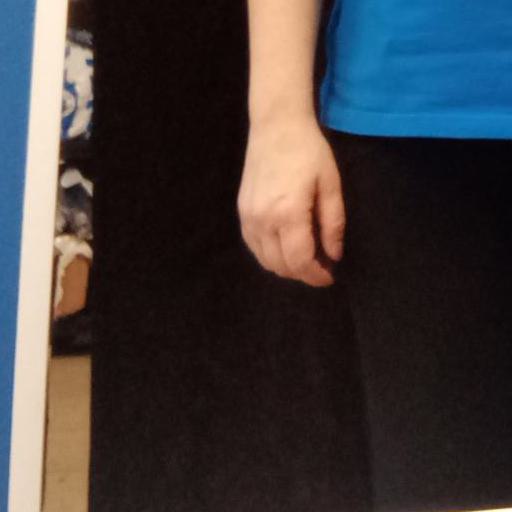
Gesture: no_gesture